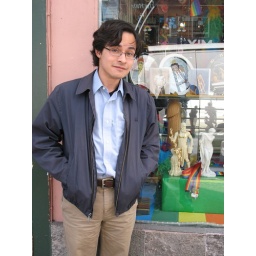
That's me standing by a window. In the window is a giant wooden dildo. It's true!